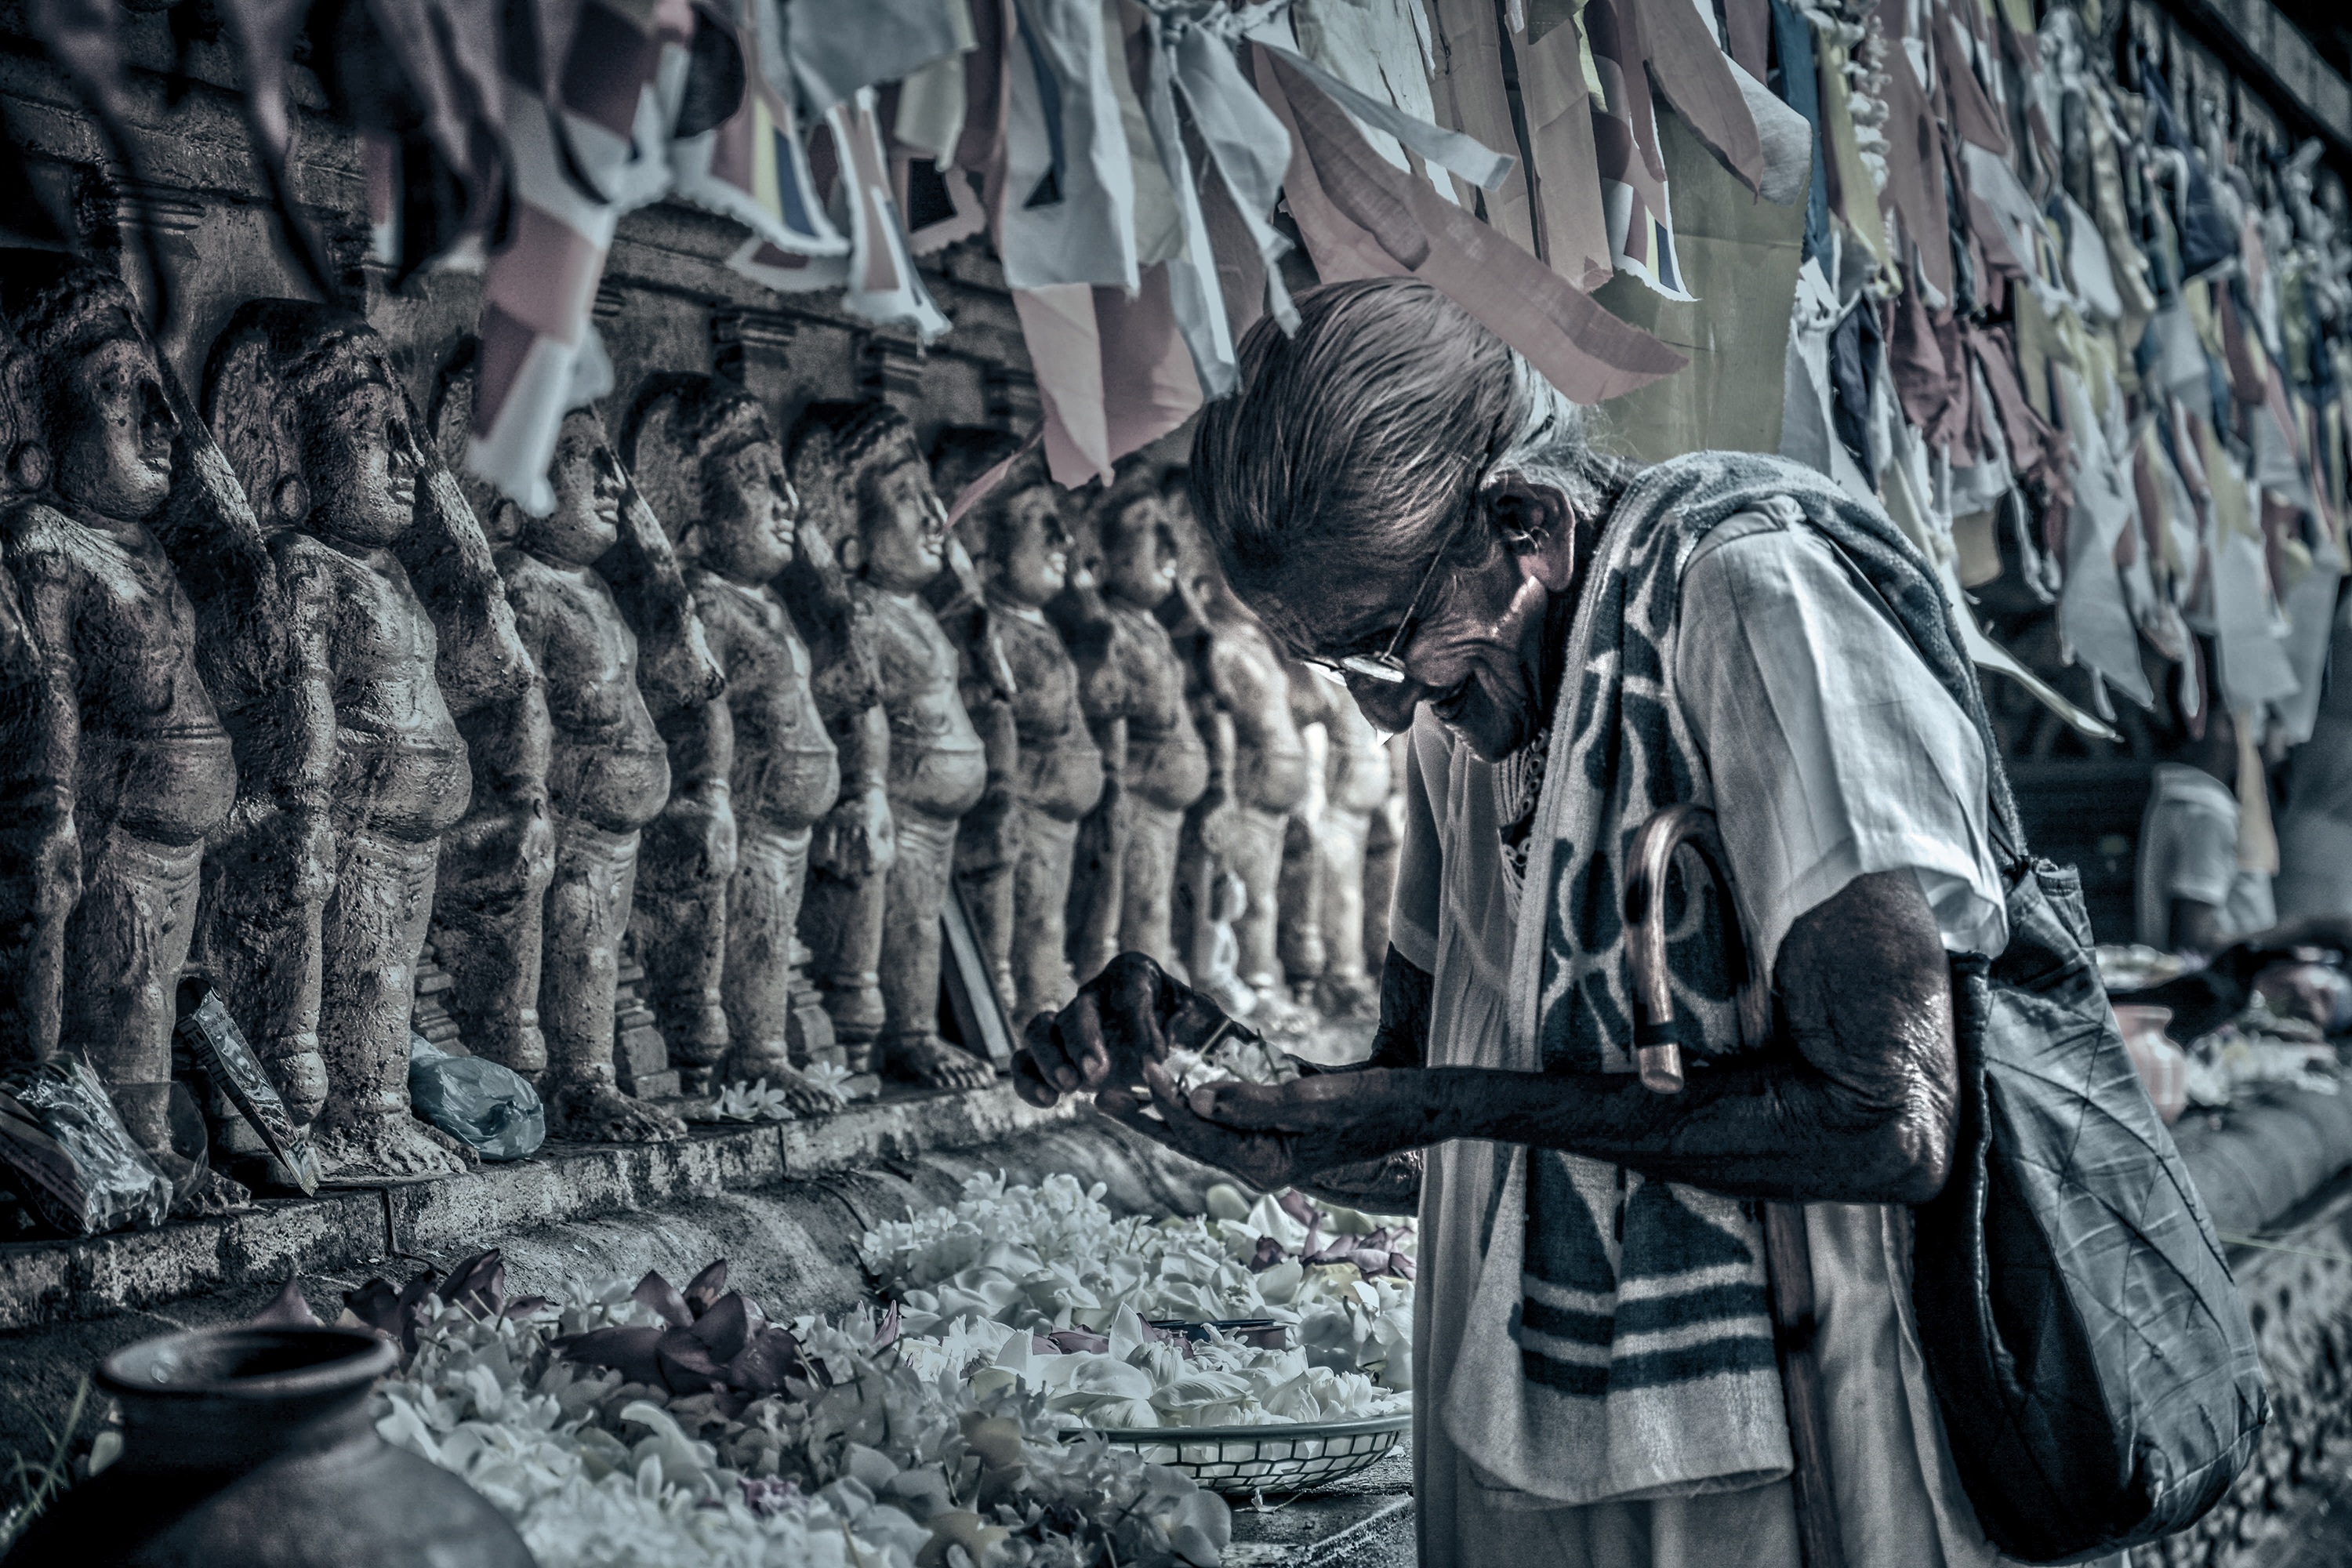
path, outdoor, people, old, statue, portrait, soldier, monk, buddhist, buddhism, religion, historic, thailand, temple, faith, buddha, prayer, way, militia